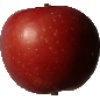
Label: Apple Braeburn 1